August and Eliza Fuermann Jr. House

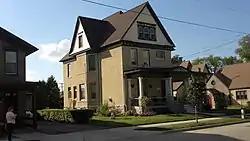
August and Eliza Fuermann Jr. House

The August and Eliza Fuermann Jr. House is a historic house at 500 S. Third Street in Watertown, Wisconsin.